Goodwick

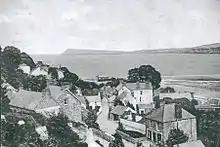
Goodwick Square ( 1850)

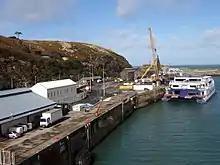
Ferry port at Goodwick

During the Viking Age, the coasts of Wales were subjected to raids in the latter 10th century. Norse trading posts and settlements were established. The name probably derives from a combination of the old Norse forms: "góðr" (good) and "vik" (bay or cove) giving "góðrvik". Compare formation with Reykjavík (Smoking Bay) where "reykr" = 'smoke'. The southeast facing hillside of Goodwick is sheltered from prevailing and salty SW winds and therefore naturally well tree-covered compared with the exposed headland above and the wet land of the bay. Many older developments in Goodwick have the name 'Goedwig' meaning forest - Goedwig Terrace, Villas, Chapel etc. Thus an alternative explanation for the name may be that it was Goedwig and Goorvik may just have been a happy coincidence for the invaders.